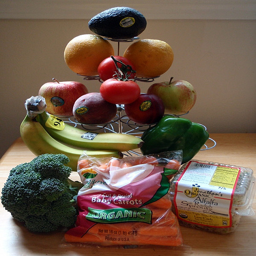
many different fruits on a table with broccili
A tree filled with lots of different fruits and vegetables.
A group of fruits and vegetables is on display on a wooden table.
Fresh fruits and vegetables on a kitchen counter
An arrangement of fruit and vegetables are on a stand.